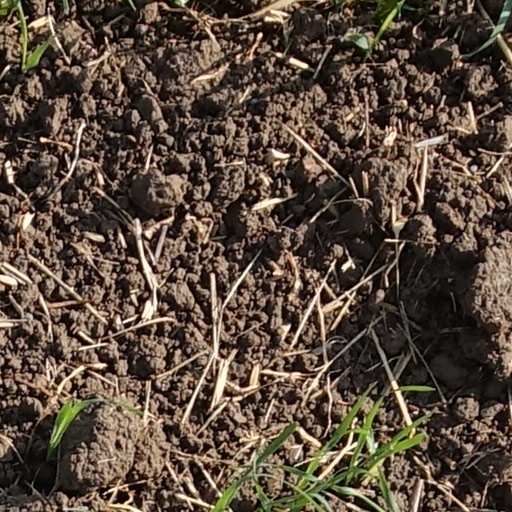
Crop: wheat